List of shipyards in Chile

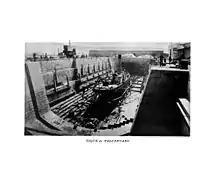
Dock in Talcahuano

ASMAR or Astilleros y Maestranzas de la Armada is a Chilean state-owned shipyard service dealing both with military and civilian vessels.